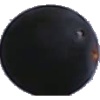
Label: Grape Blue 1